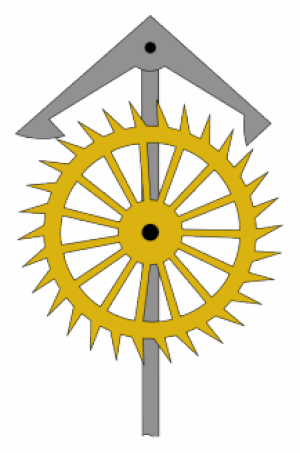
Schéma animé d'un ""recul"" ou échappement à ancre utilisée dans pendules, inventé par Robert Hooke en 1657 Русский: Анимированные диаграммы из отдачи или анкерного спуска, используемого в маятниковых часов
Dans les horloges et les montres mécaniques, l'échappement est un mécanisme placé entre la source d'énergie et le résonateur. L'échappement a pour buts de compter et d'entretenir les oscillations du balancier-spiral d'une montre ou du pendule d'une horloge.
Une horloge mécanique dite communément et simplement horloge est un instrument de mesure du temps ou indicateur qui donne l'heure par une solution à l'origine entièrement mécanique. Succédant aux différentes horologia, elle apparait à la fin du XIIIᵉ siècle en Europe occidentale. À l'origine, à poids moteur et à foliot, elle connaîtra une longue évolution et une diversification importante au cours des siècles.
Robert Hooke est un scientifique pluridisciplinaire anglais né le 18 juillet 1635 à Freshwater et mort le 3 mars 1703 à Londres. Il est considéré comme l'un des plus grands scientifiques expérimentaux du XVIIᵉ siècle et l'une des figures clés de la Révolution scientifique de l'époque moderne.